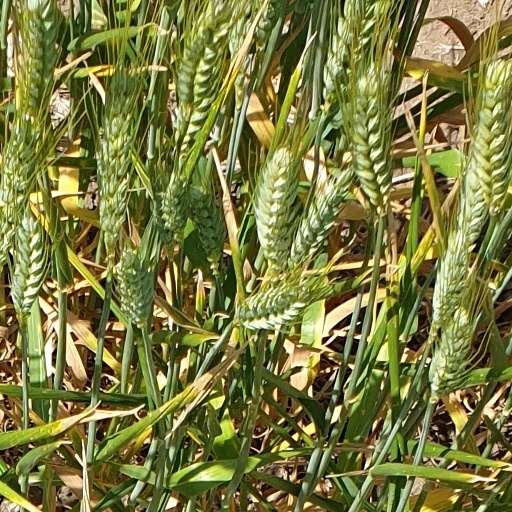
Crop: wheat